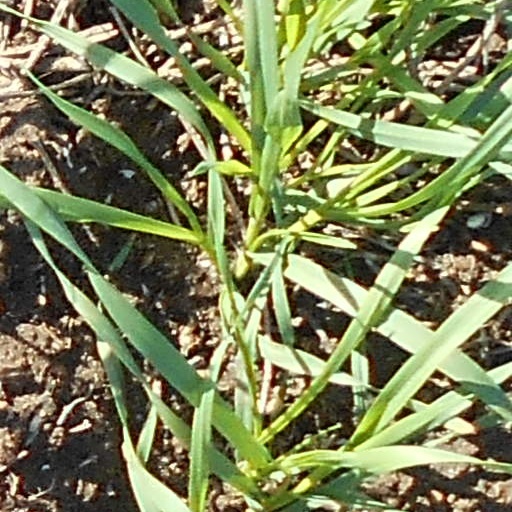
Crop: wheat